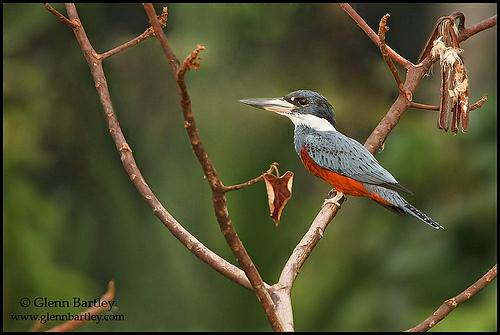
A photo of a ringed kingfisher